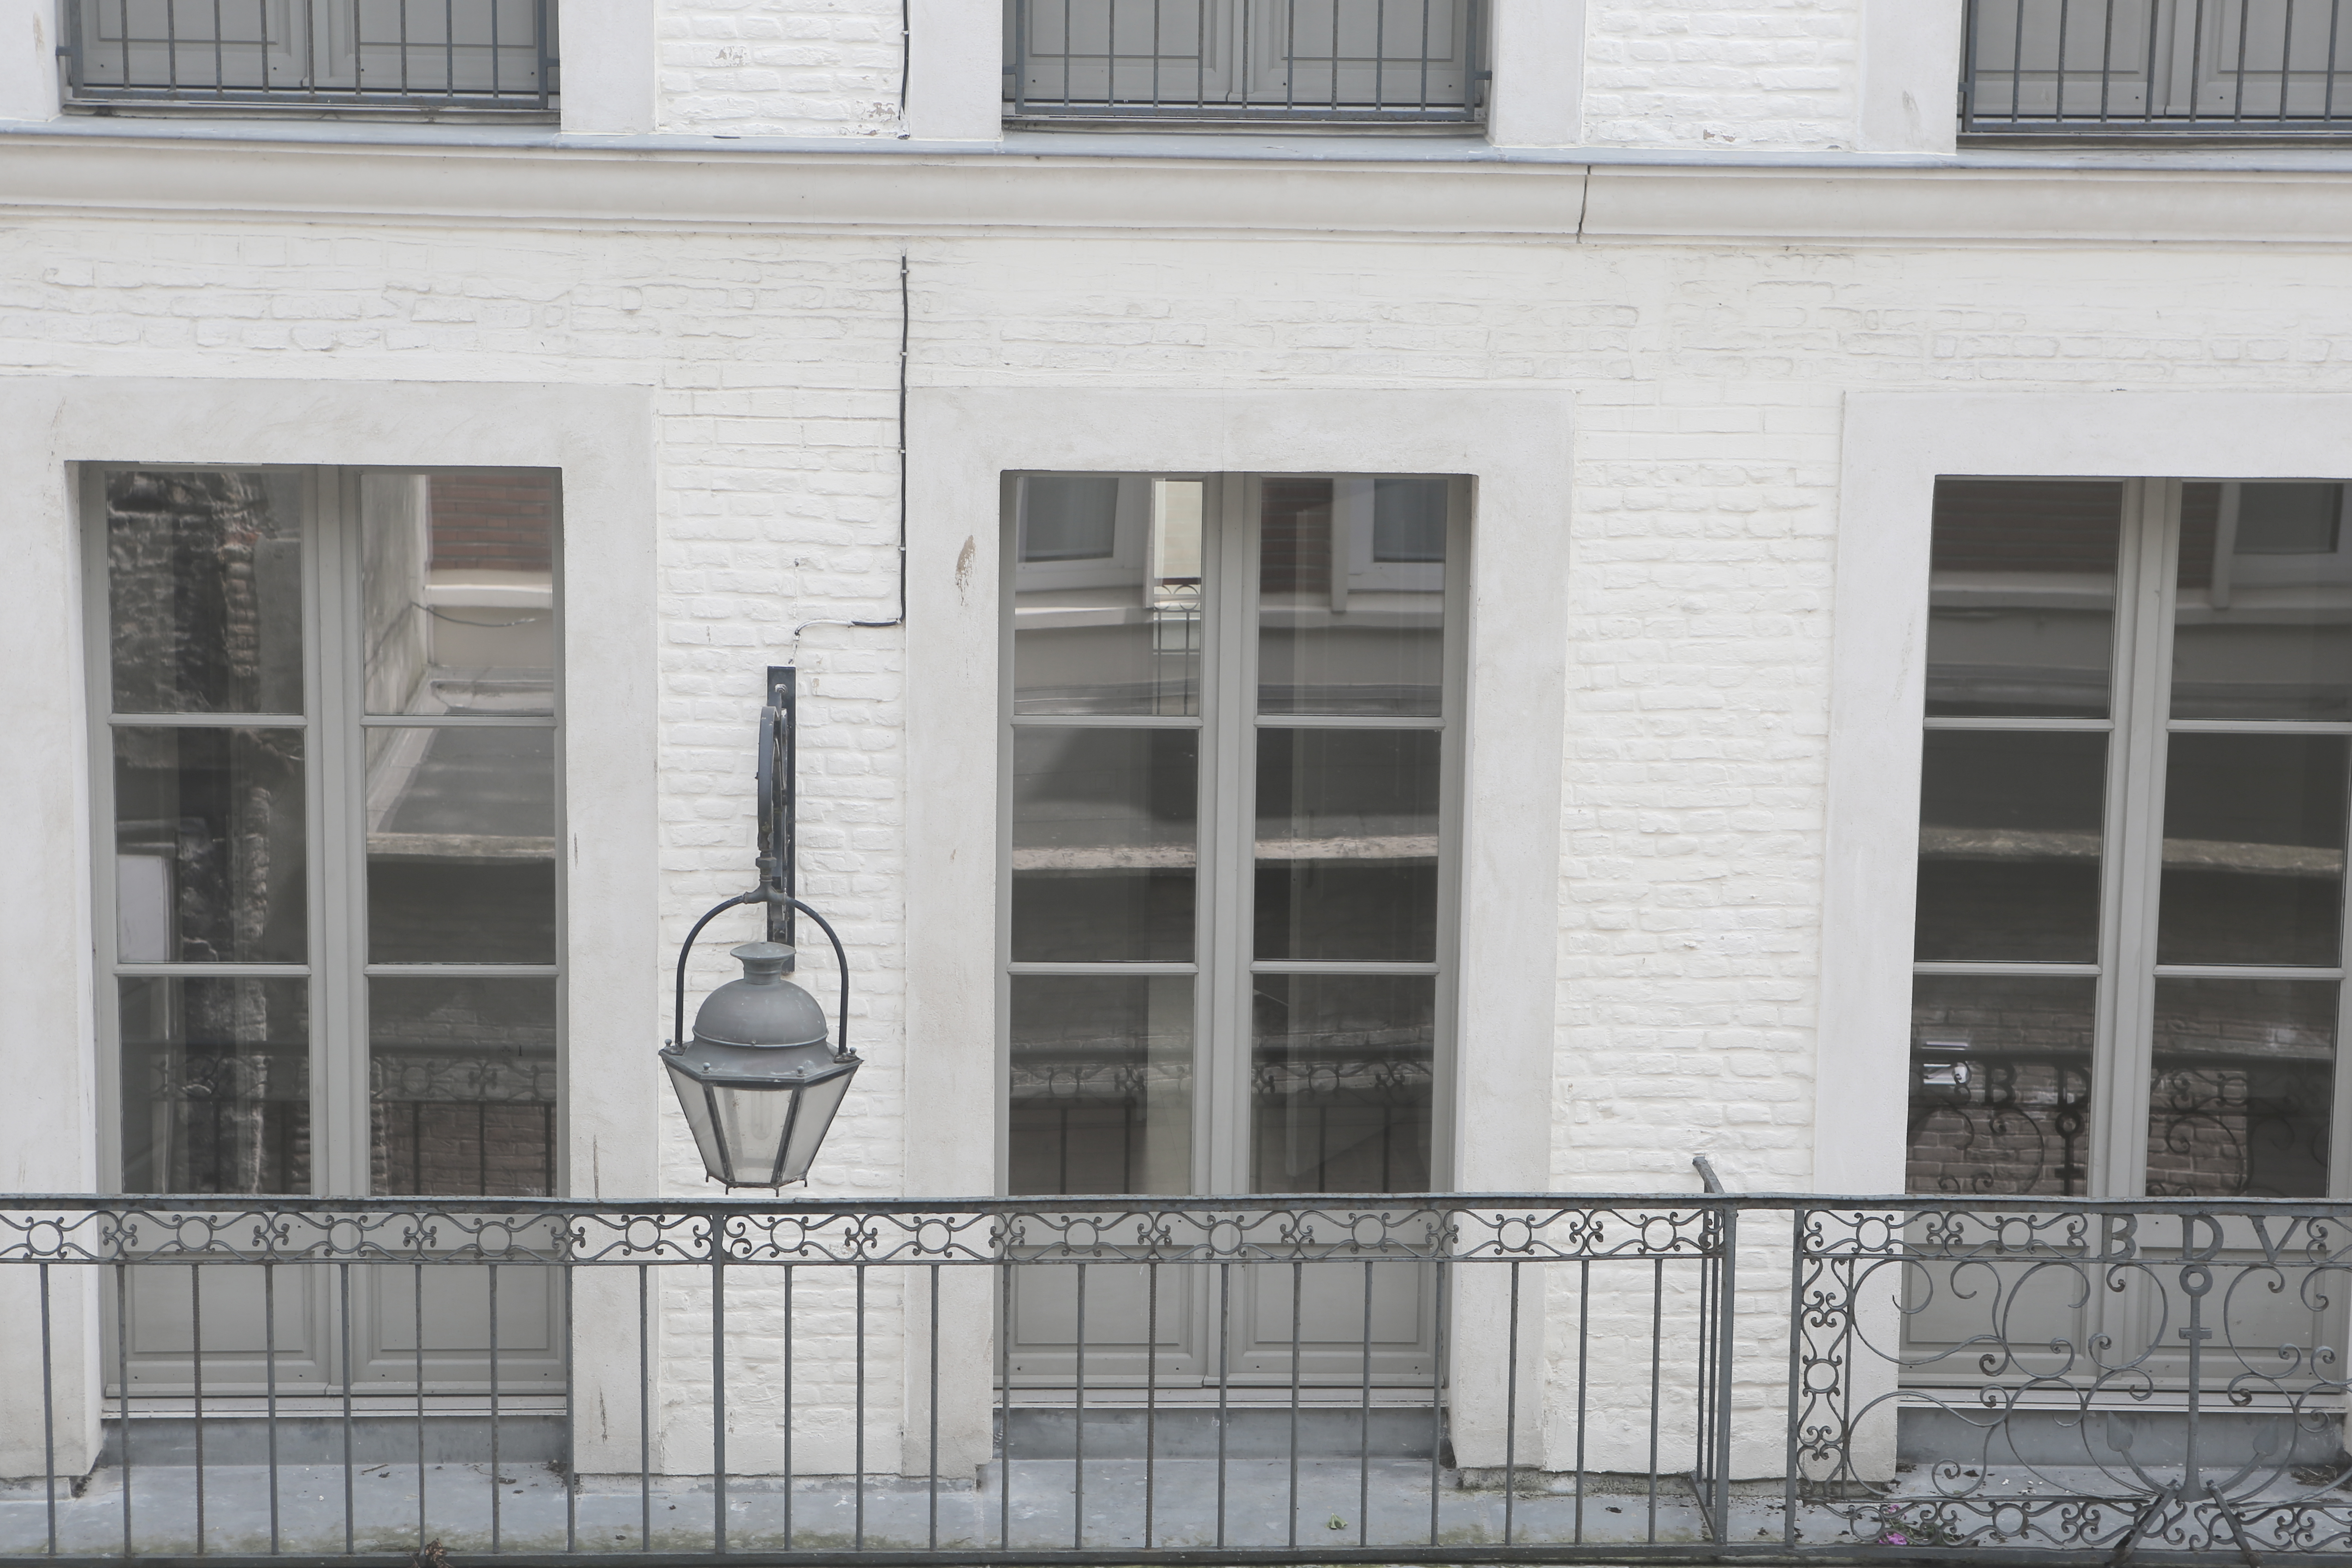
architecture, white, house, window, building, home, wall, balcony, facade, lamp, door, interior design, urban area, window covering